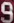
Number: 9